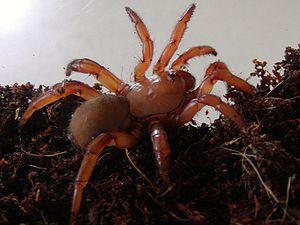
Gorgyrella est un genre d'araignées mygalomorphes de la famille des Idiopidae.
Les Idiopidae sont une famille d'araignées mygalomorphes.